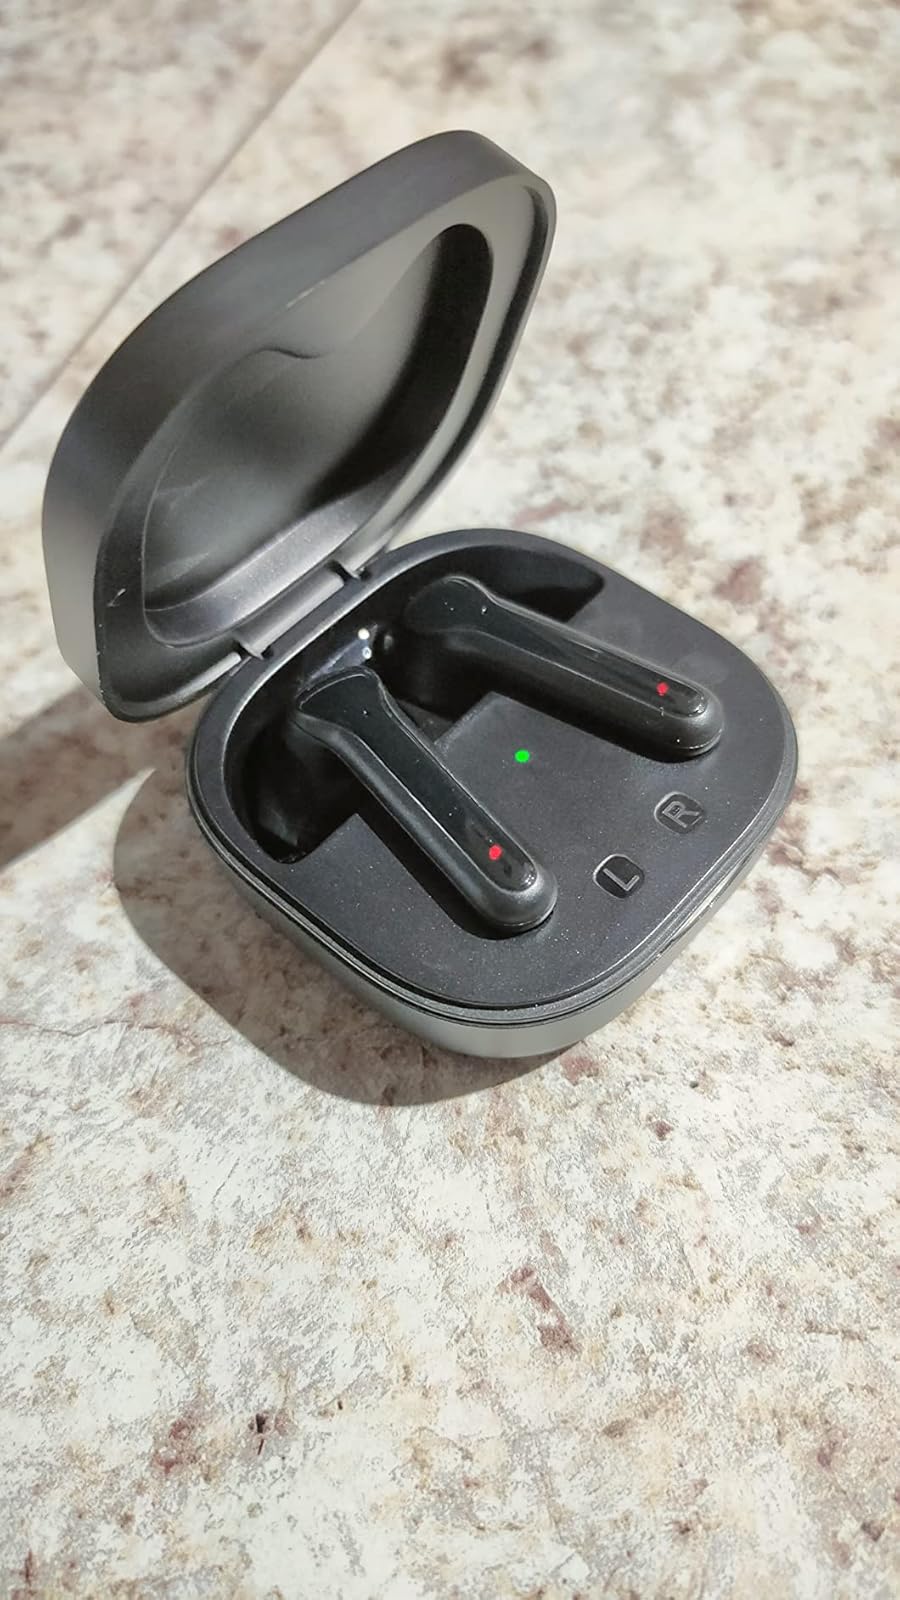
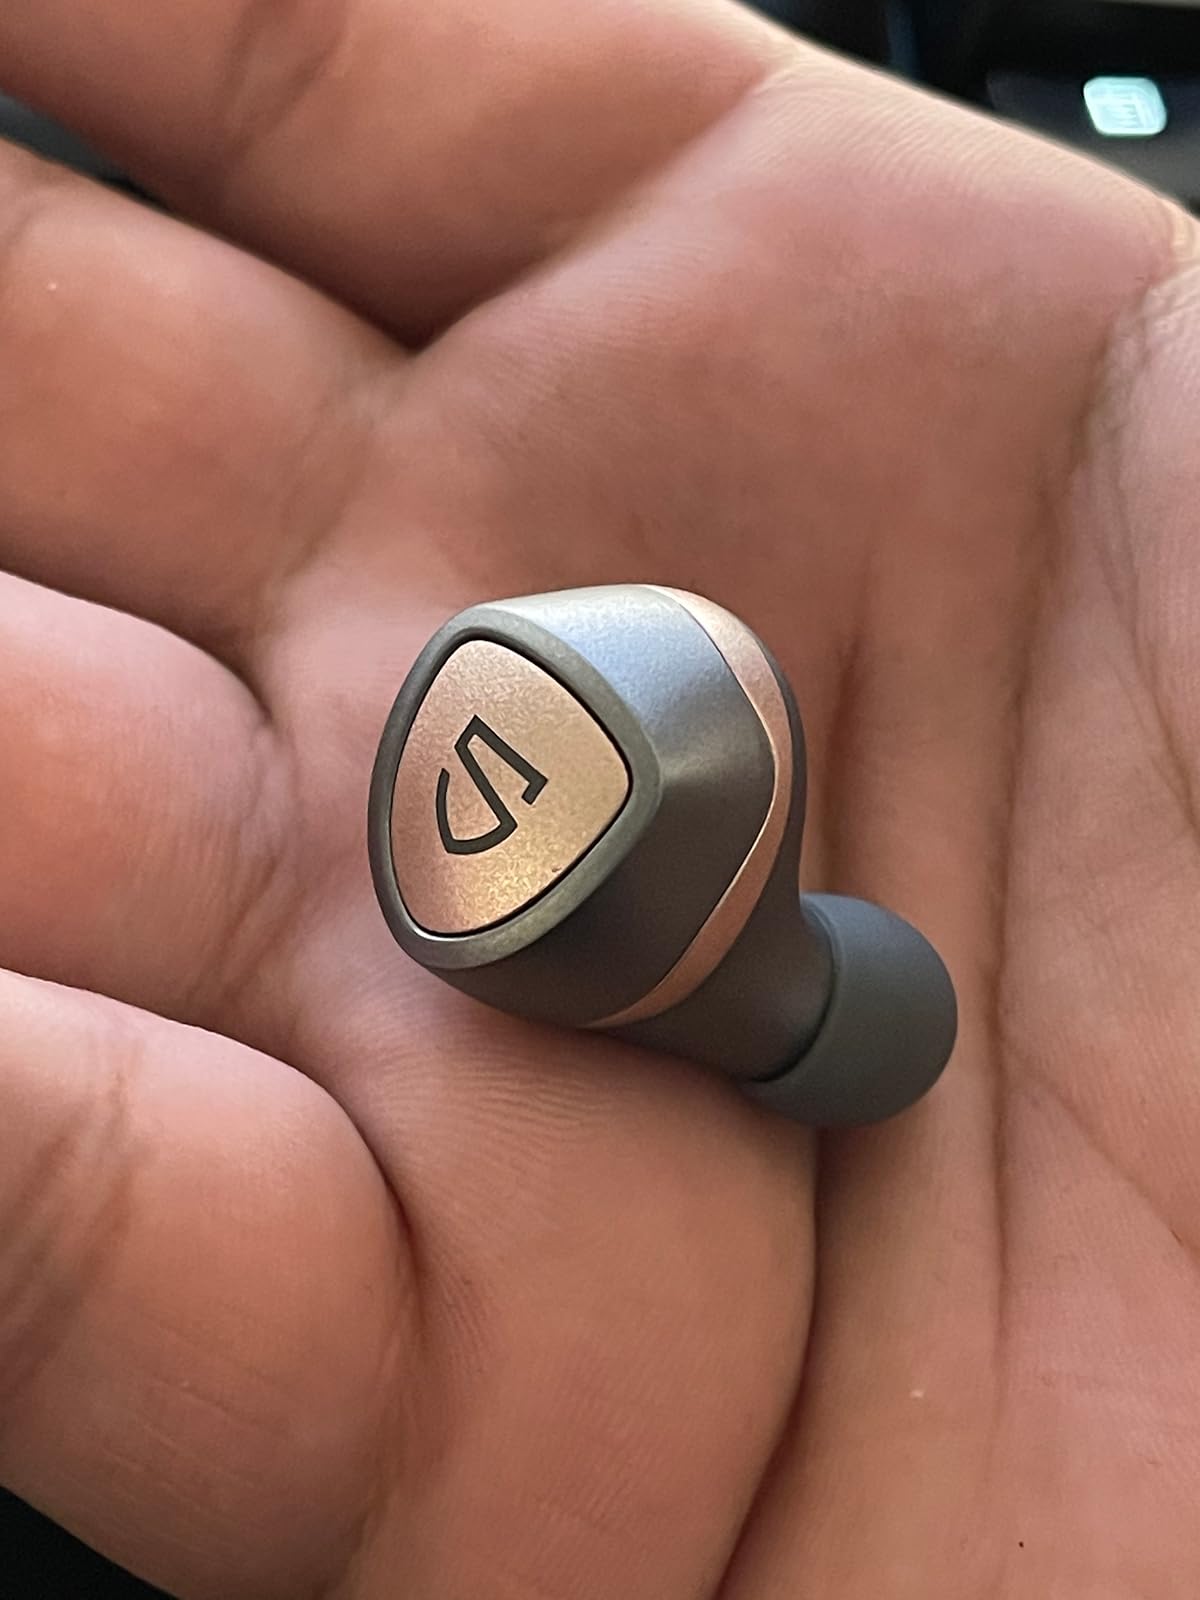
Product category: earbuds
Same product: no